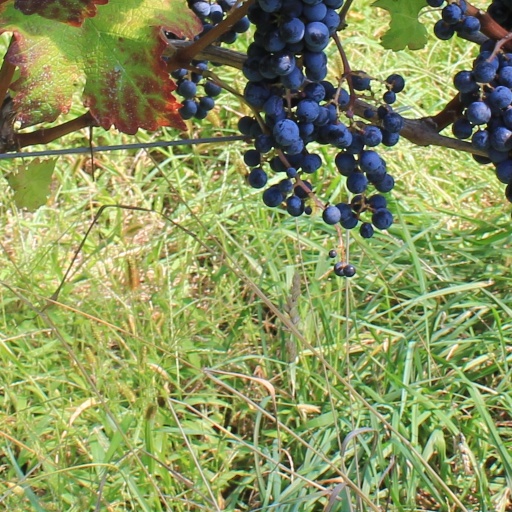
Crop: grape